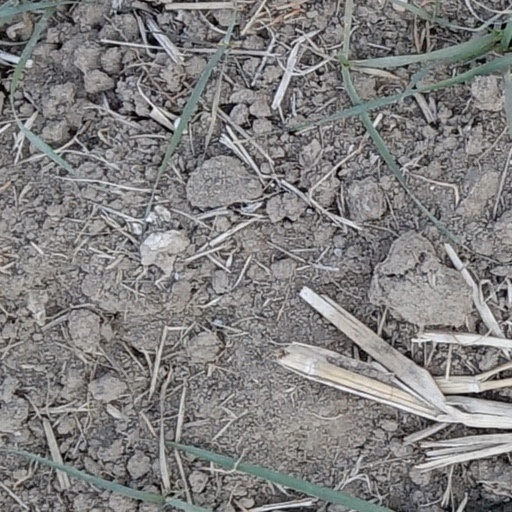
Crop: wheat